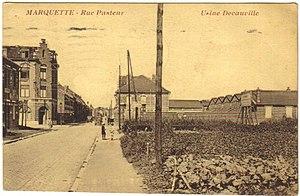
Usine Decauville de Marquette
L'usine Decauville de Marquette-lez-Lille, produisant des engins de travaux publics et matériels minier, fut active un peu moins d'un demi-siècle, de 1923 à 68.